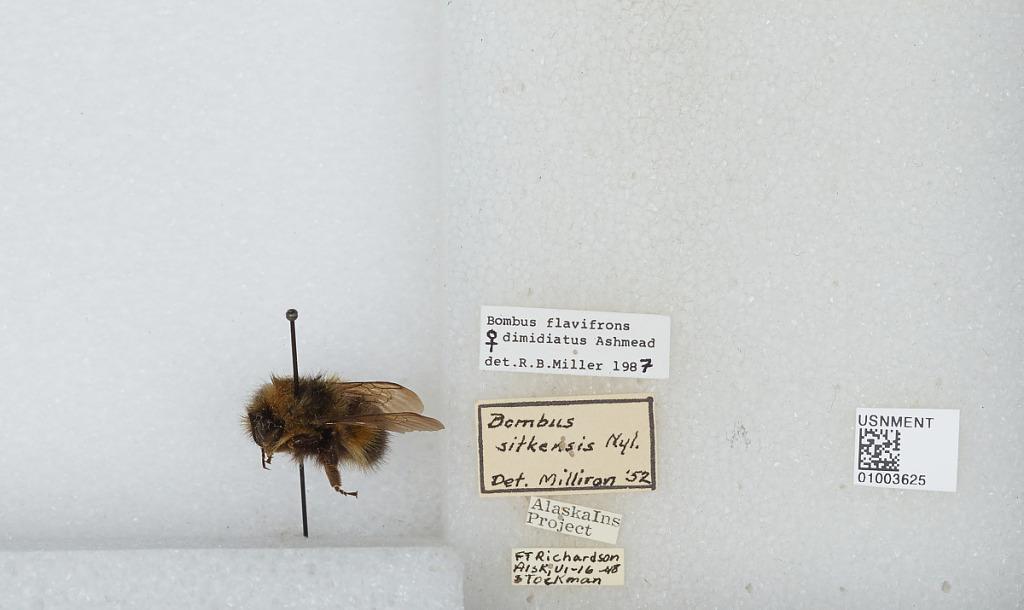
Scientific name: Bombus (Pyrobombus) flavifrons Cresson
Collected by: Stockman
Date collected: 1948-6-16
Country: United States
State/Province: Alaska
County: Anchorage
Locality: Fort Richardson
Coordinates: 61.2542, -149.695
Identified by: Miller, R. B.